Ernest W. Gibson Jr.

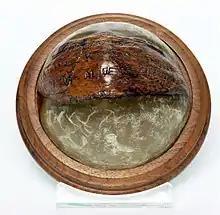
Shell on which John F. Kennedy scratched message requesting help following the sinking of his PT boat. Gibson returned it to Kennedy.

Gibson was appointed to the United States Senate by Governor George D. Aiken on June 24, 1940, filling the vacancy caused by the death of his father, Ernest Willard Gibson. The younger Gibson served from June 24, 1940 to January 3, 1941, but did not run in the election to fill the vacancy. He was succeeded in the Senate by Aiken, a family friend. Political observers assumed that Gibson accepted the temporary appointment to facilitate Aiken's election. Knowing that Aiken desired to become a Senator, Gibson accepted the appointment and agreed not to run in a primary against him, which another appointee might have done. Gibson was willing to fill the vacancy temporarily and then defer to Aiken because Gibson hoped to serve as governor.